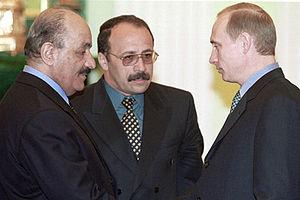
Taha Yassine Ramadan al-Jizrawi né le 22 février 1938 à Mossoul et mort par pendaison le 20 mars 2007 à Bagdad, était un homme politique irakien, vice-président de l'Irak de 1991 à 2003.